Tropical rainforest

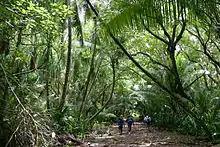
Road on Swains Island, American Samoa

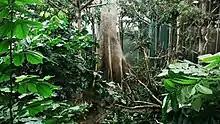
Artificial tropical rainforest in Barcelona

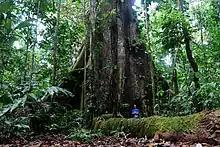
Base of "Ceiba pentandra" in eastern Ecuador

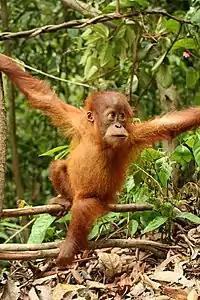
Young orangutan at Bukit Lawang, Sumatra

Tropical rainforests are located around and near the equator, therefore having what is called an equatorial climate characterized by three major climatic parameters: temperature, rainfall, and dry season intensity. Other parameters that affect tropical rainforests are carbon dioxide concentrations, solar radiation, and nitrogen availability. In general, climatic patterns consist of warm temperatures and high annual rainfall. However, the abundance of rainfall changes throughout the year creating distinct moist and dry seasons. Tropical forests are classified by the amount of rainfall received each year, which has allowed ecologists to define differences in these forests that look so similar in structure. According to Holdridge's classification of tropical ecosystems, true tropical rainforests have an annual rainfall greater than 2m and annual temperature greater than 24 degrees Celsius, with a potential evapotranspiration ratio (PET) value of <0.25. However, most lowland tropical forests can be classified as tropical moist or wet forests, which differ in regards to rainfall. Tropical forest ecology- dynamics, composition, and function- are sensitive to changes in climate especially changes in rainfall.